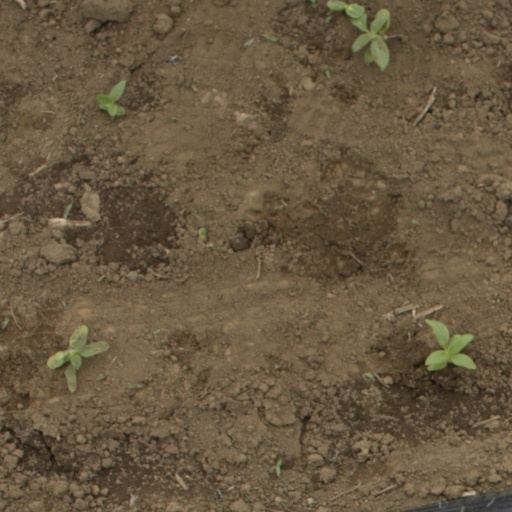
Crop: Jerusalem artichoke